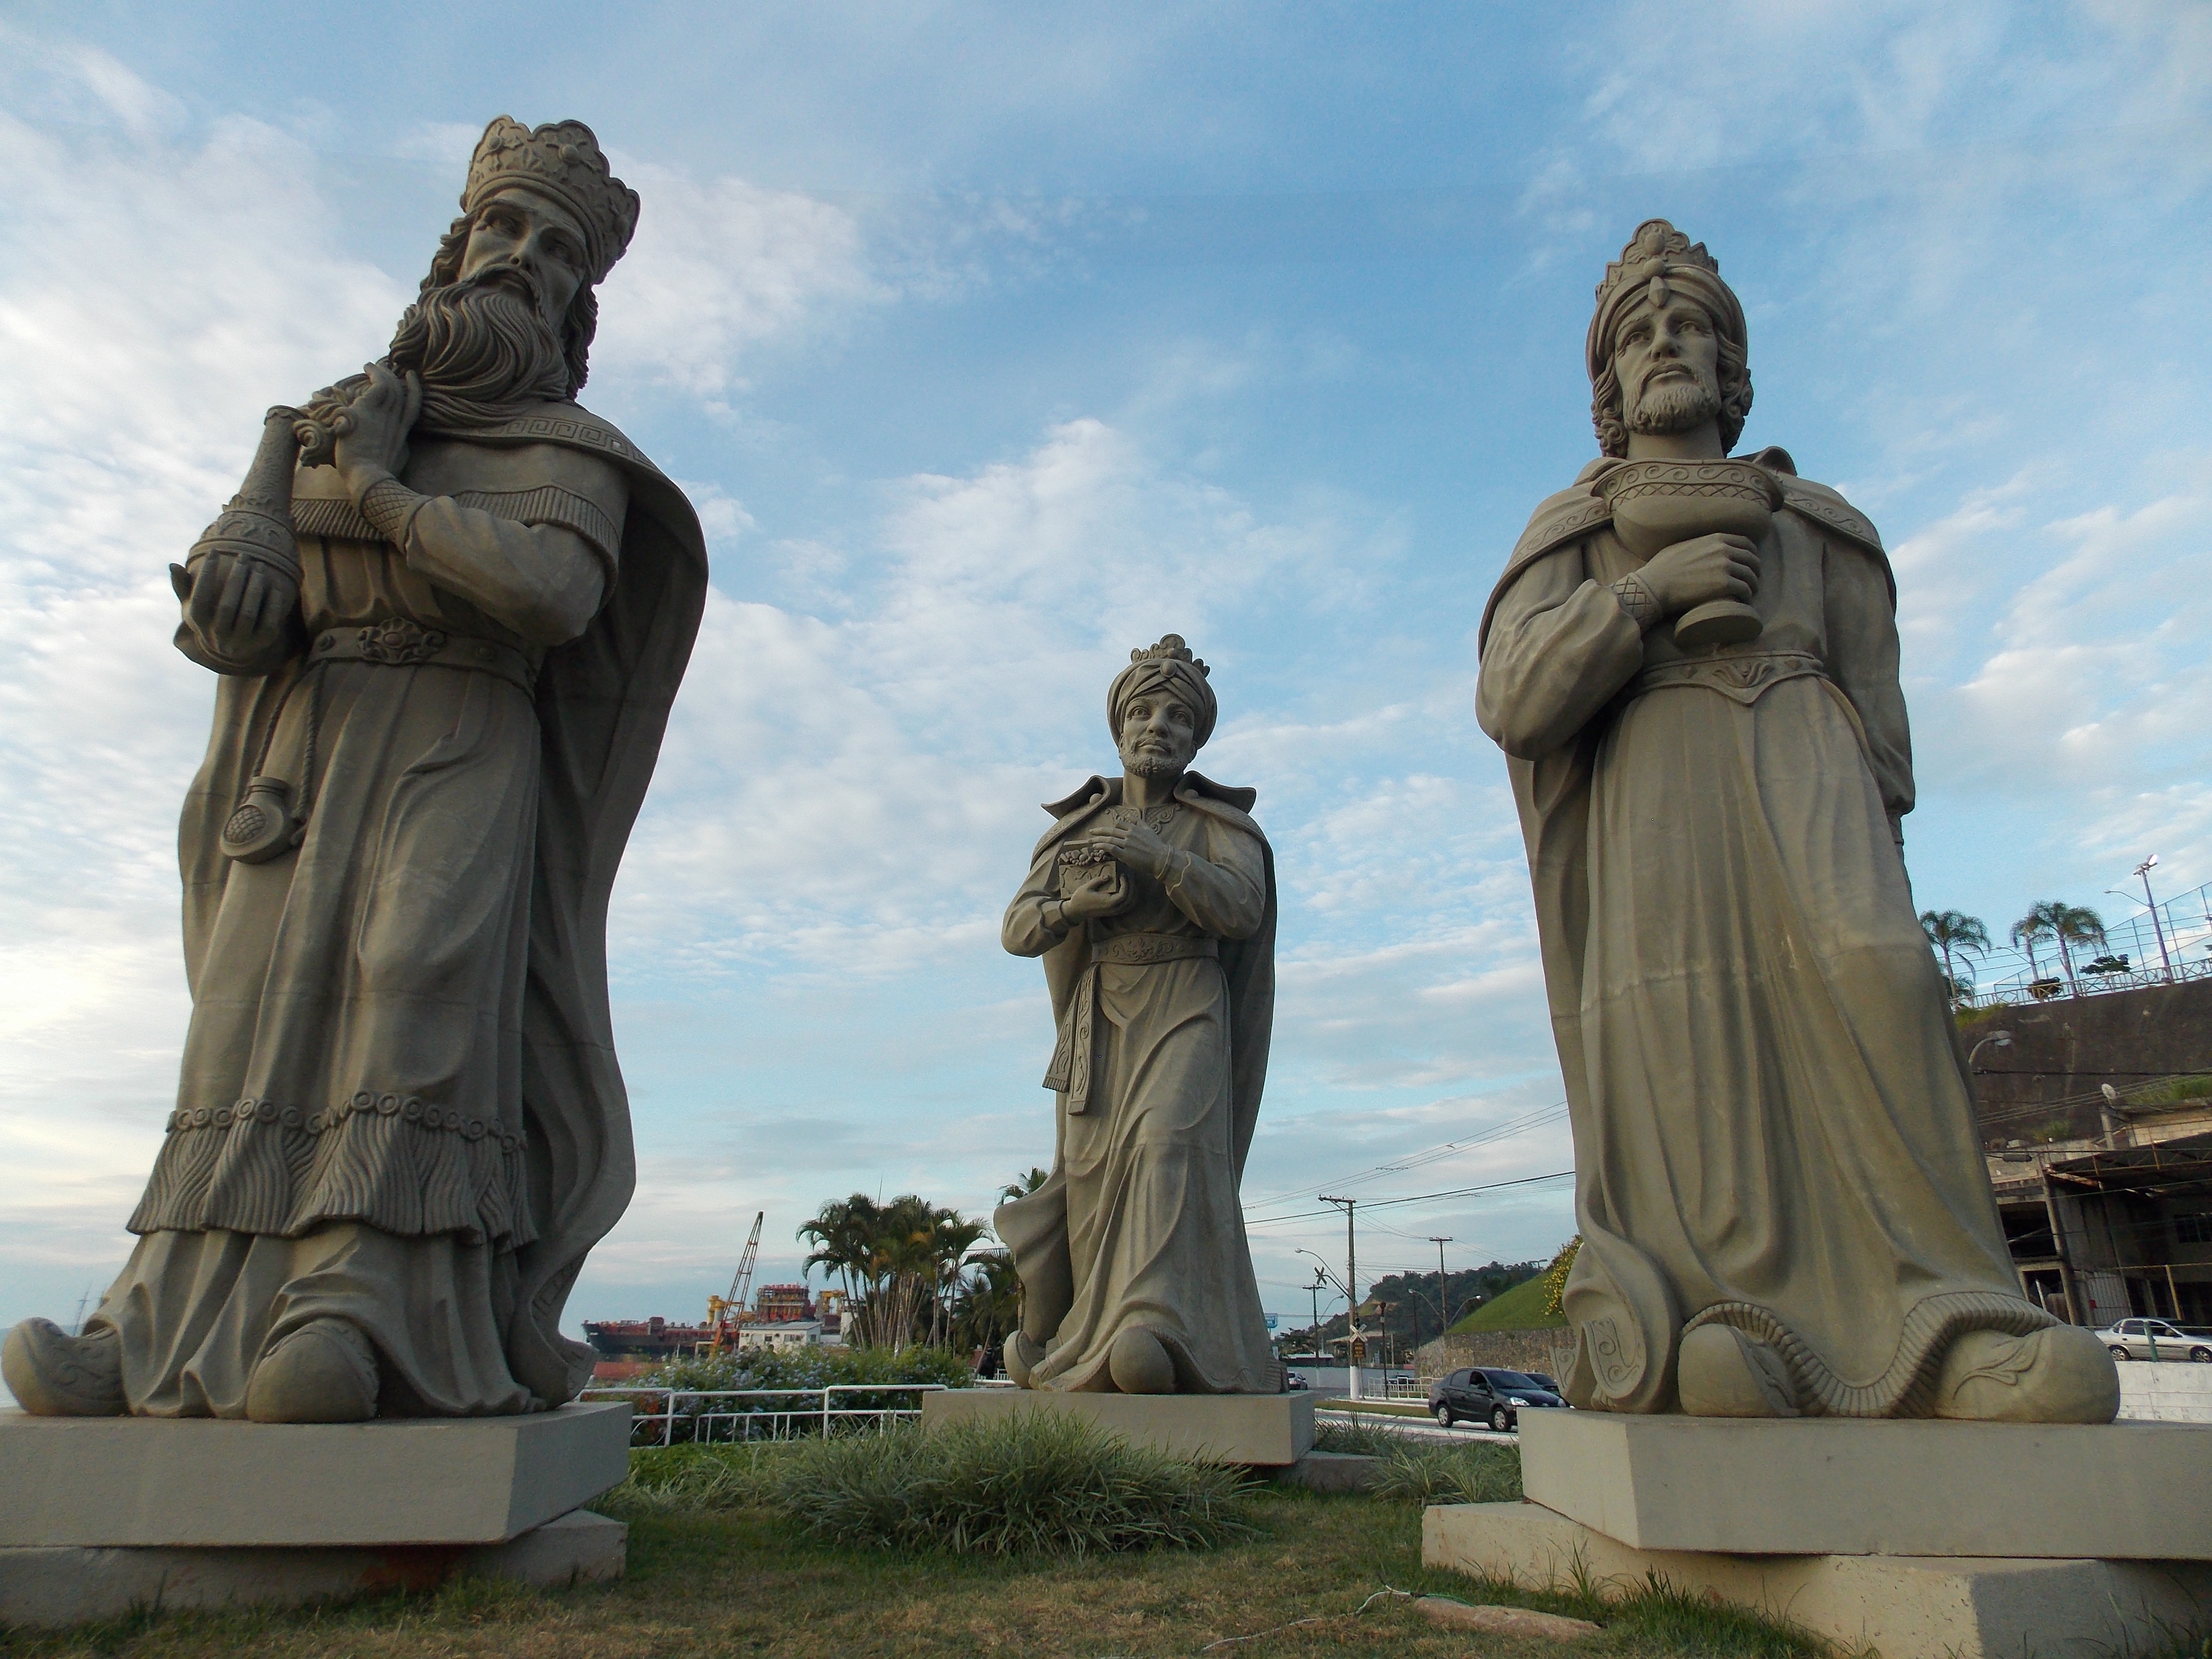
monument, statue, religion, landmark, tourism, rio de janeiro, sculpture, memorial, art, temple, ancient history, angra dos reis, reis magos